Calgary Flames

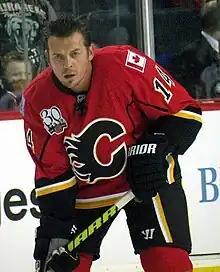
Recording 830 regular season points on the Flames, Theoren Fleury is the all-time second highest point-scorer in the franchise.

These are the top-ten point-scorers in franchise (Atlanta and Calgary) history. Figures are updated after each completed NHL regular season.